Westminster School

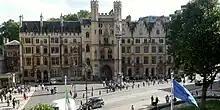
The entrance to Dean's Yard and Westminster School war memorial viewed from the Queen Elizabeth II Conference Centre in August 2012

The earliest records of a school at Westminster date back to the 1340s and are held in Westminster Abbey's Muniment Room. Parts of the buildings now used by the school date back to the tenth-century Anglo-Saxon abbey at Westminster.